Sonia Sotomayor

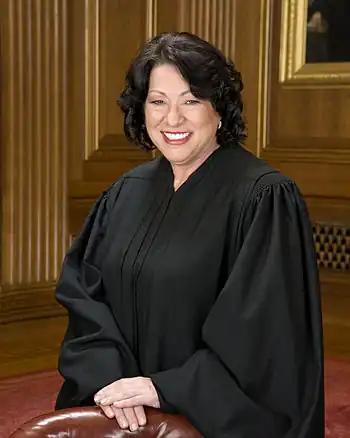
Official portrait, 2009

Sonia Maria Sotomayor (born June 25, 1954) is an American lawyer and jurist who serves as an associate justice of the Supreme Court of the United States. She was nominated by President Barack Obama on May 26, 2009, and has served since August 8, 2009. She is the first Hispanic justice and the third woman to serve in the United States Supreme Court.